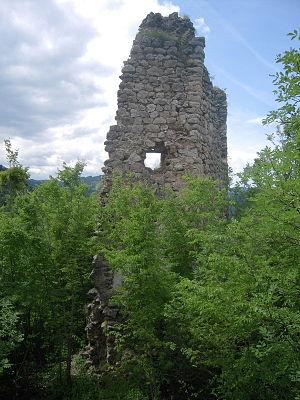
Rekavice est une localité de Bosnie-Herzégovine. Elle est située sur le territoire de la Ville de Banja Luka et dans la République serbe de Bosnie. Selon les premiers résultats du recensement bosnien de 2013, elle compte 2 268 habitants.
La forteresse de Zvečaj est située près de Banja Luka, la capitale de la République serbe de Bosnie, en Bosnie-Herzégovine. Elle est mentionnée pour la première fois en 1404. Avec les ruines de la ville fortifiée, elle est inscrite sur la liste provisoire des monuments nationaux de Bosnie-Herzégovine.